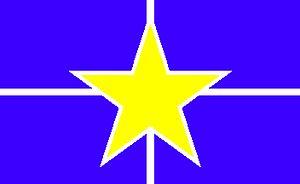
Le Congress of Democrats est un parti politique namibien. Il est membre consultatif de l'Internationale socialiste.